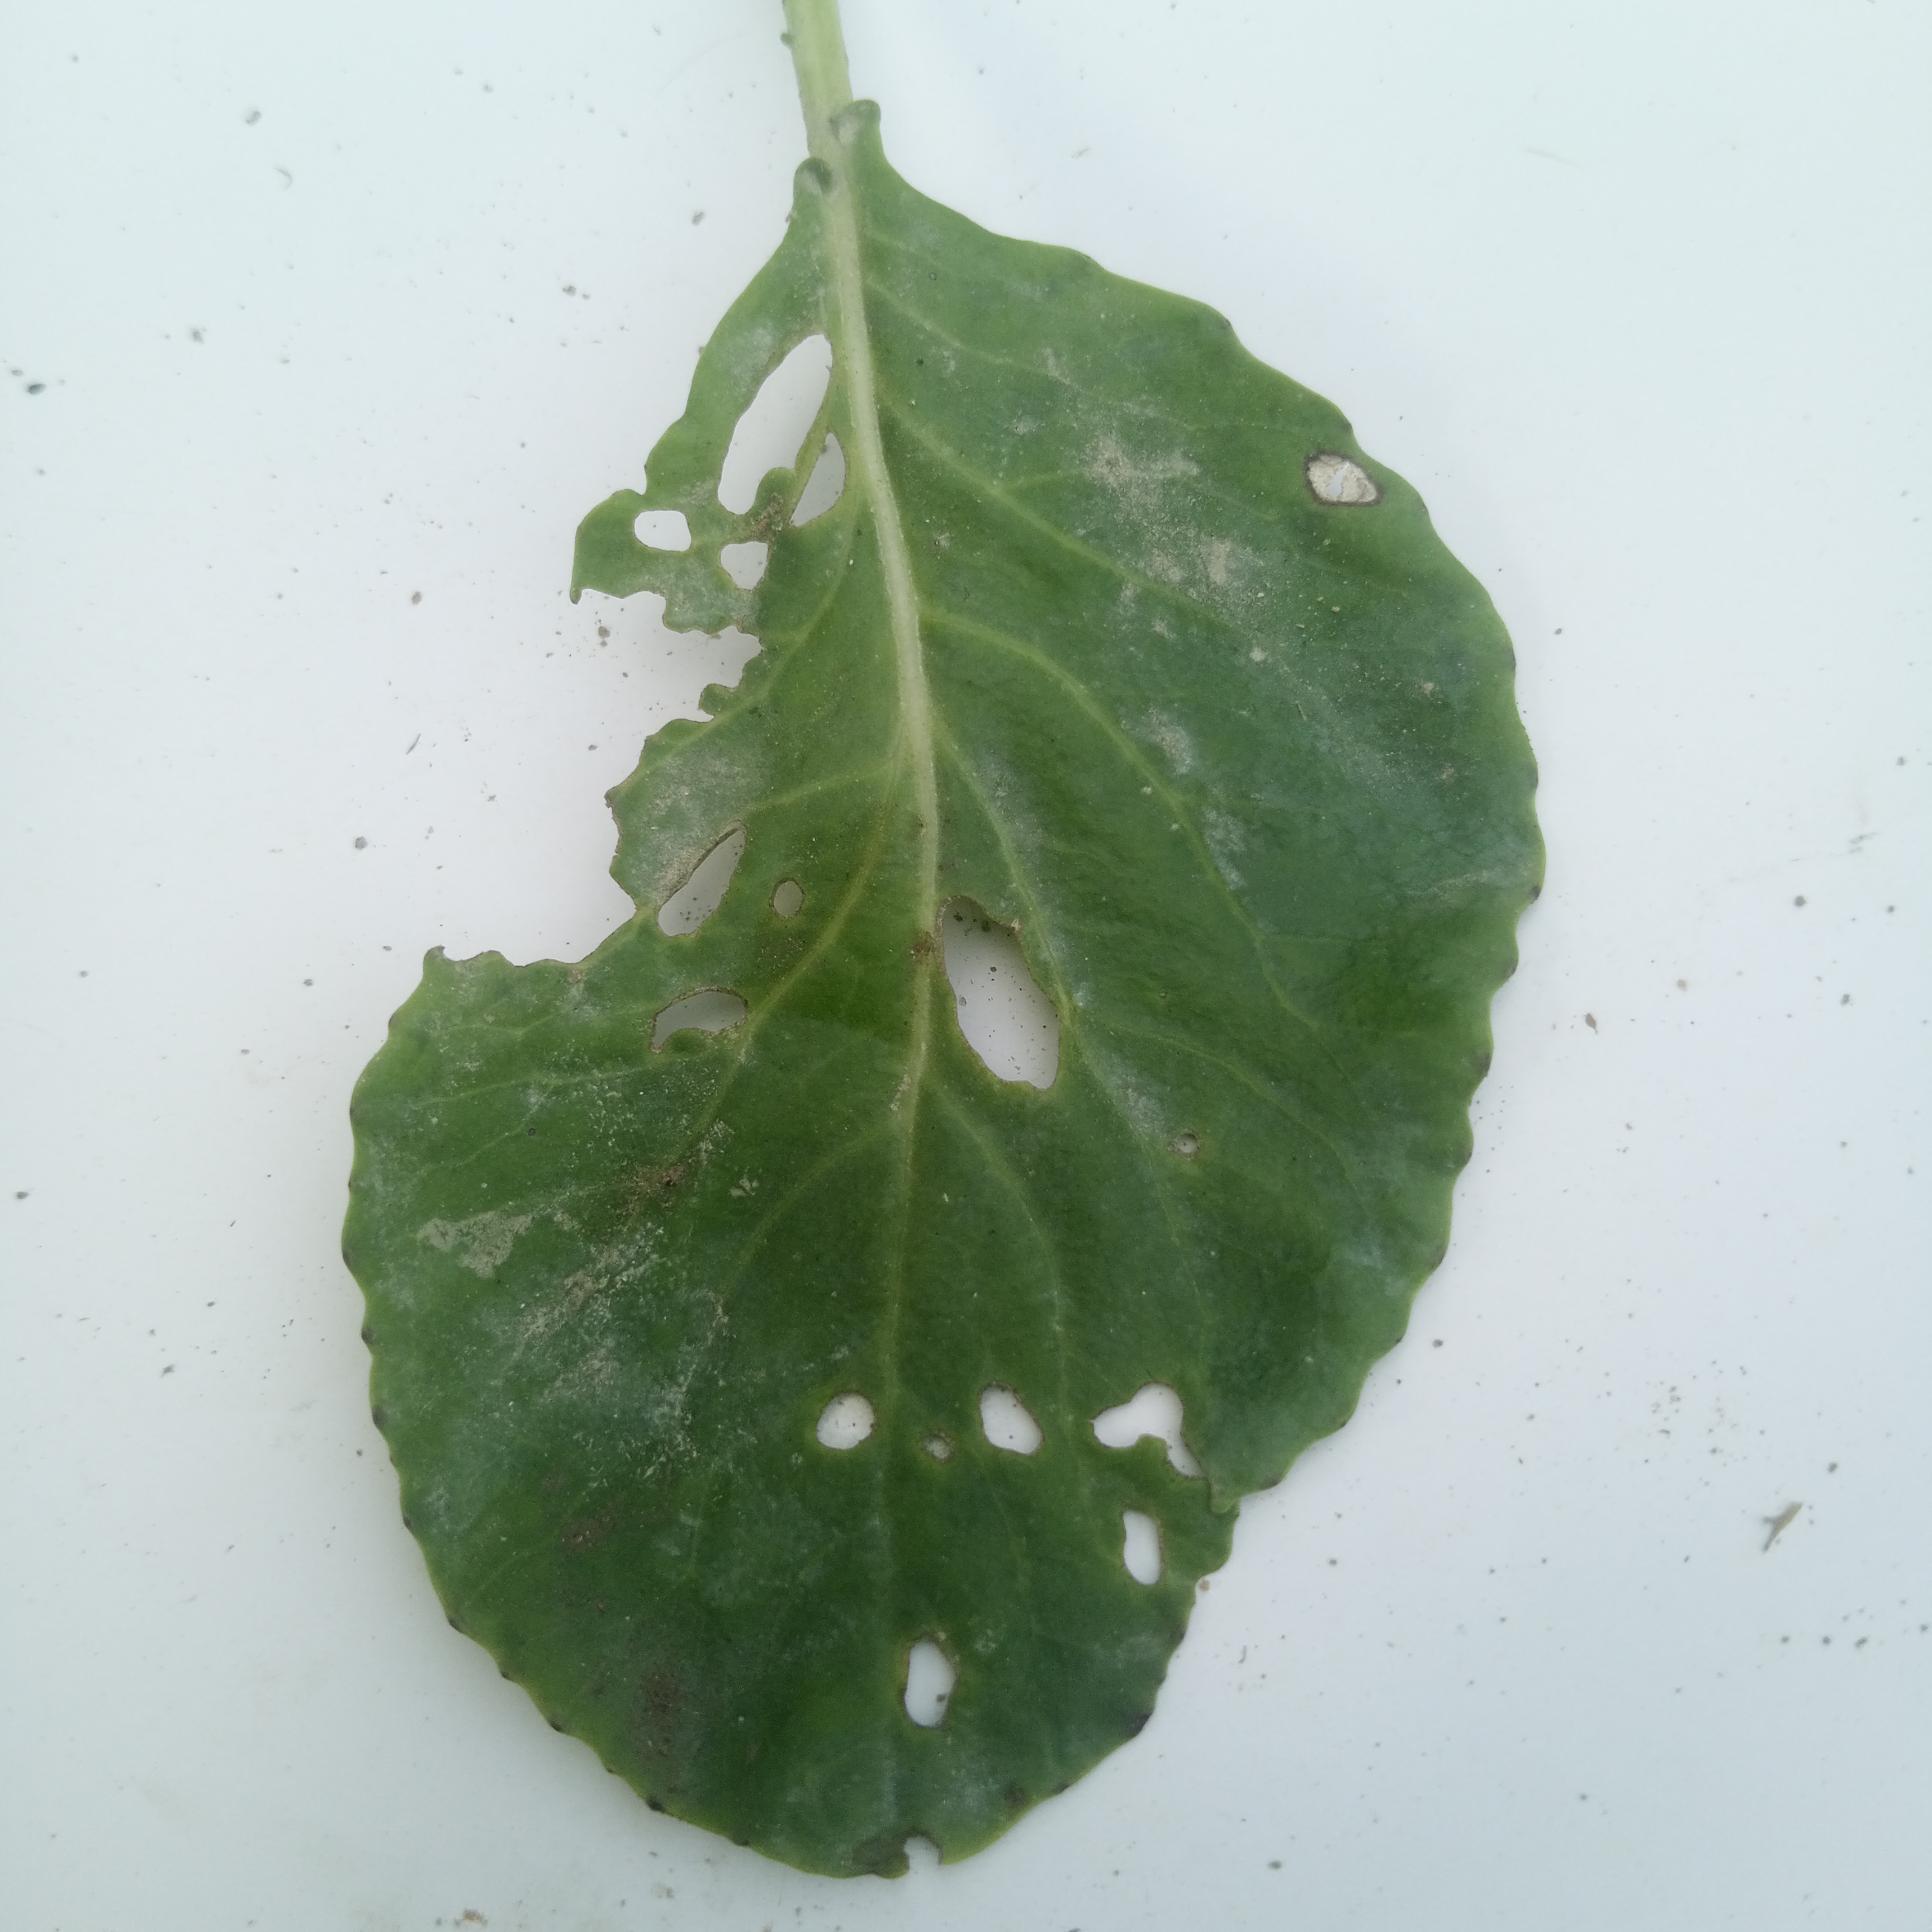
Label: Insect Hole